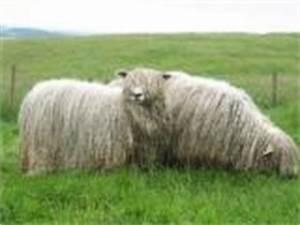
sheep